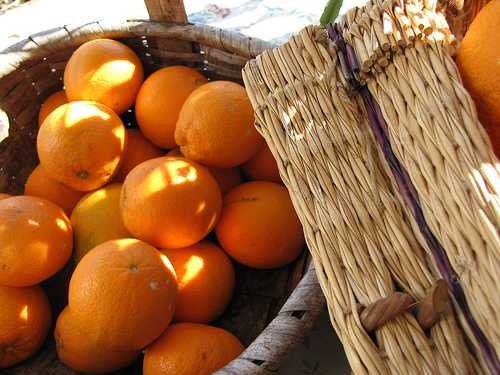
Label: Orange